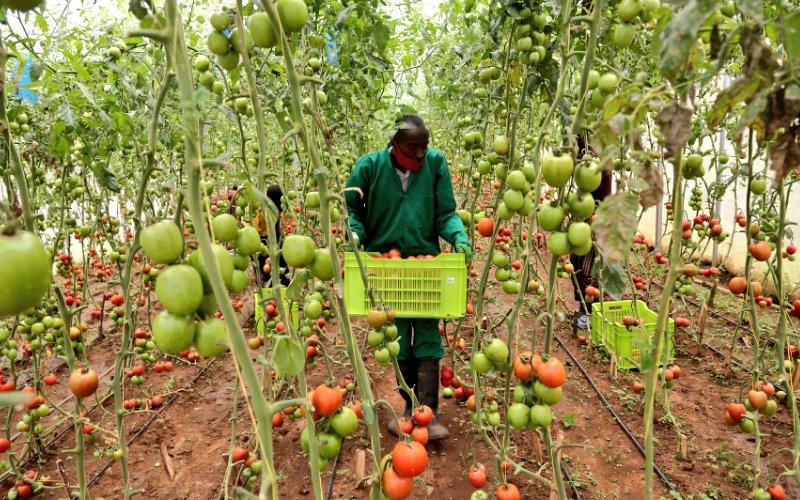
Mkulima wa jinsia ya kiume akiwa ndani ya shamba lenye miche mingi ya nyanya iliyojaa matunda mengi yaliyoiva rangi nyekundu na mengine yakiwa bado akijitahidi kuchagua kwa uangalifu na kukusanya mavuno haya muhimu ya biashara ambayo yanatarajiwa kuuzwa sokoni.